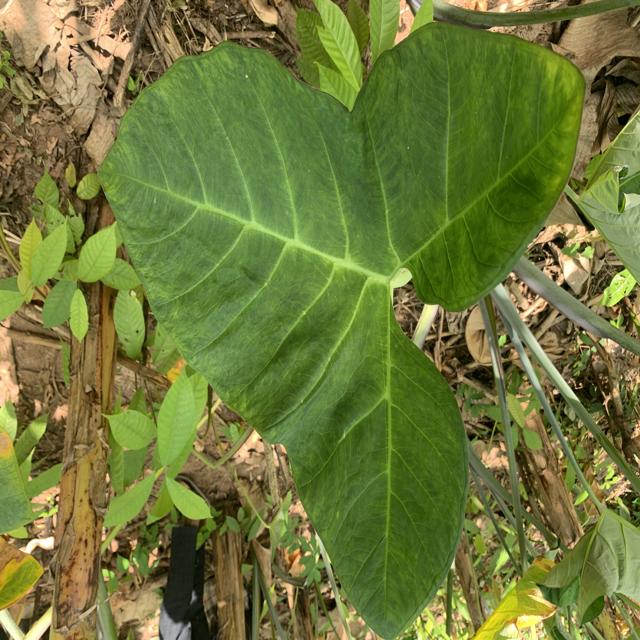
Label: Healthy